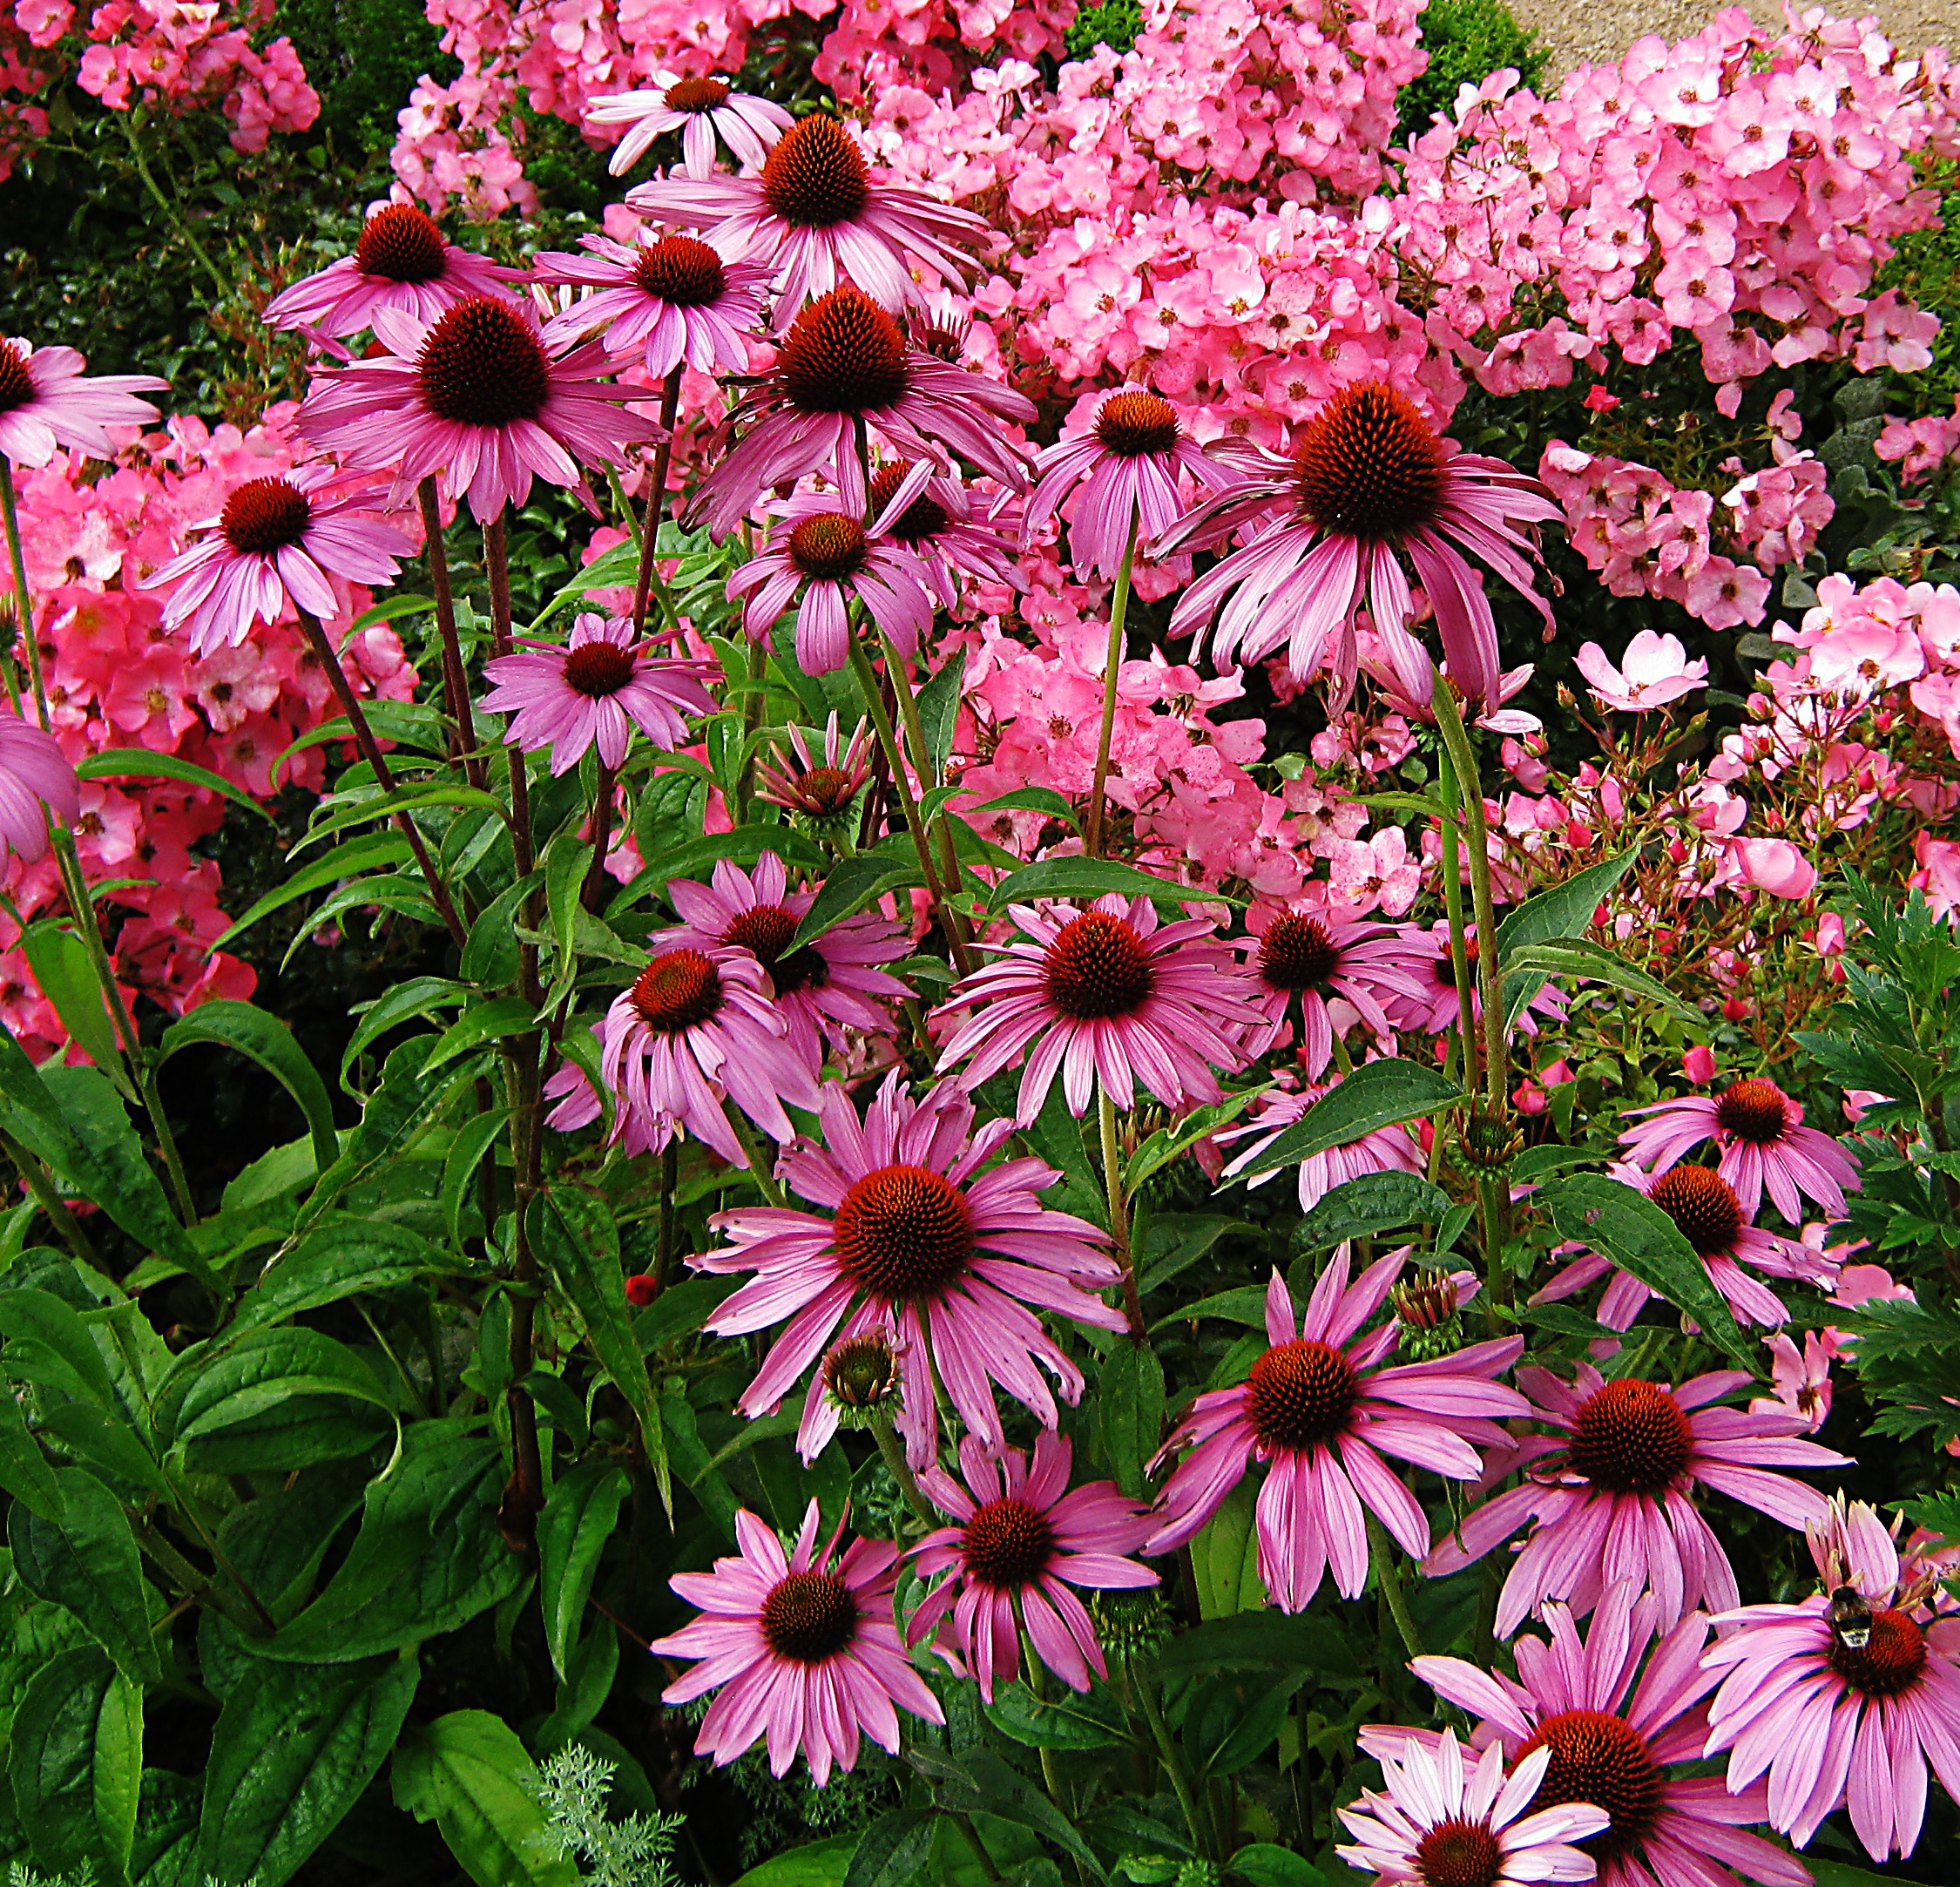
plant, flower, purple, petal, botany, garden, flora, flowers, sun hat, bed, bright, coneflower, echinacea, strong, flowering plant, daisy family, discounts, tiresome, german federal horticultural show, annual plant, land plant, marguerite daisy, chrysanths, dorotheanthus bellidiformis